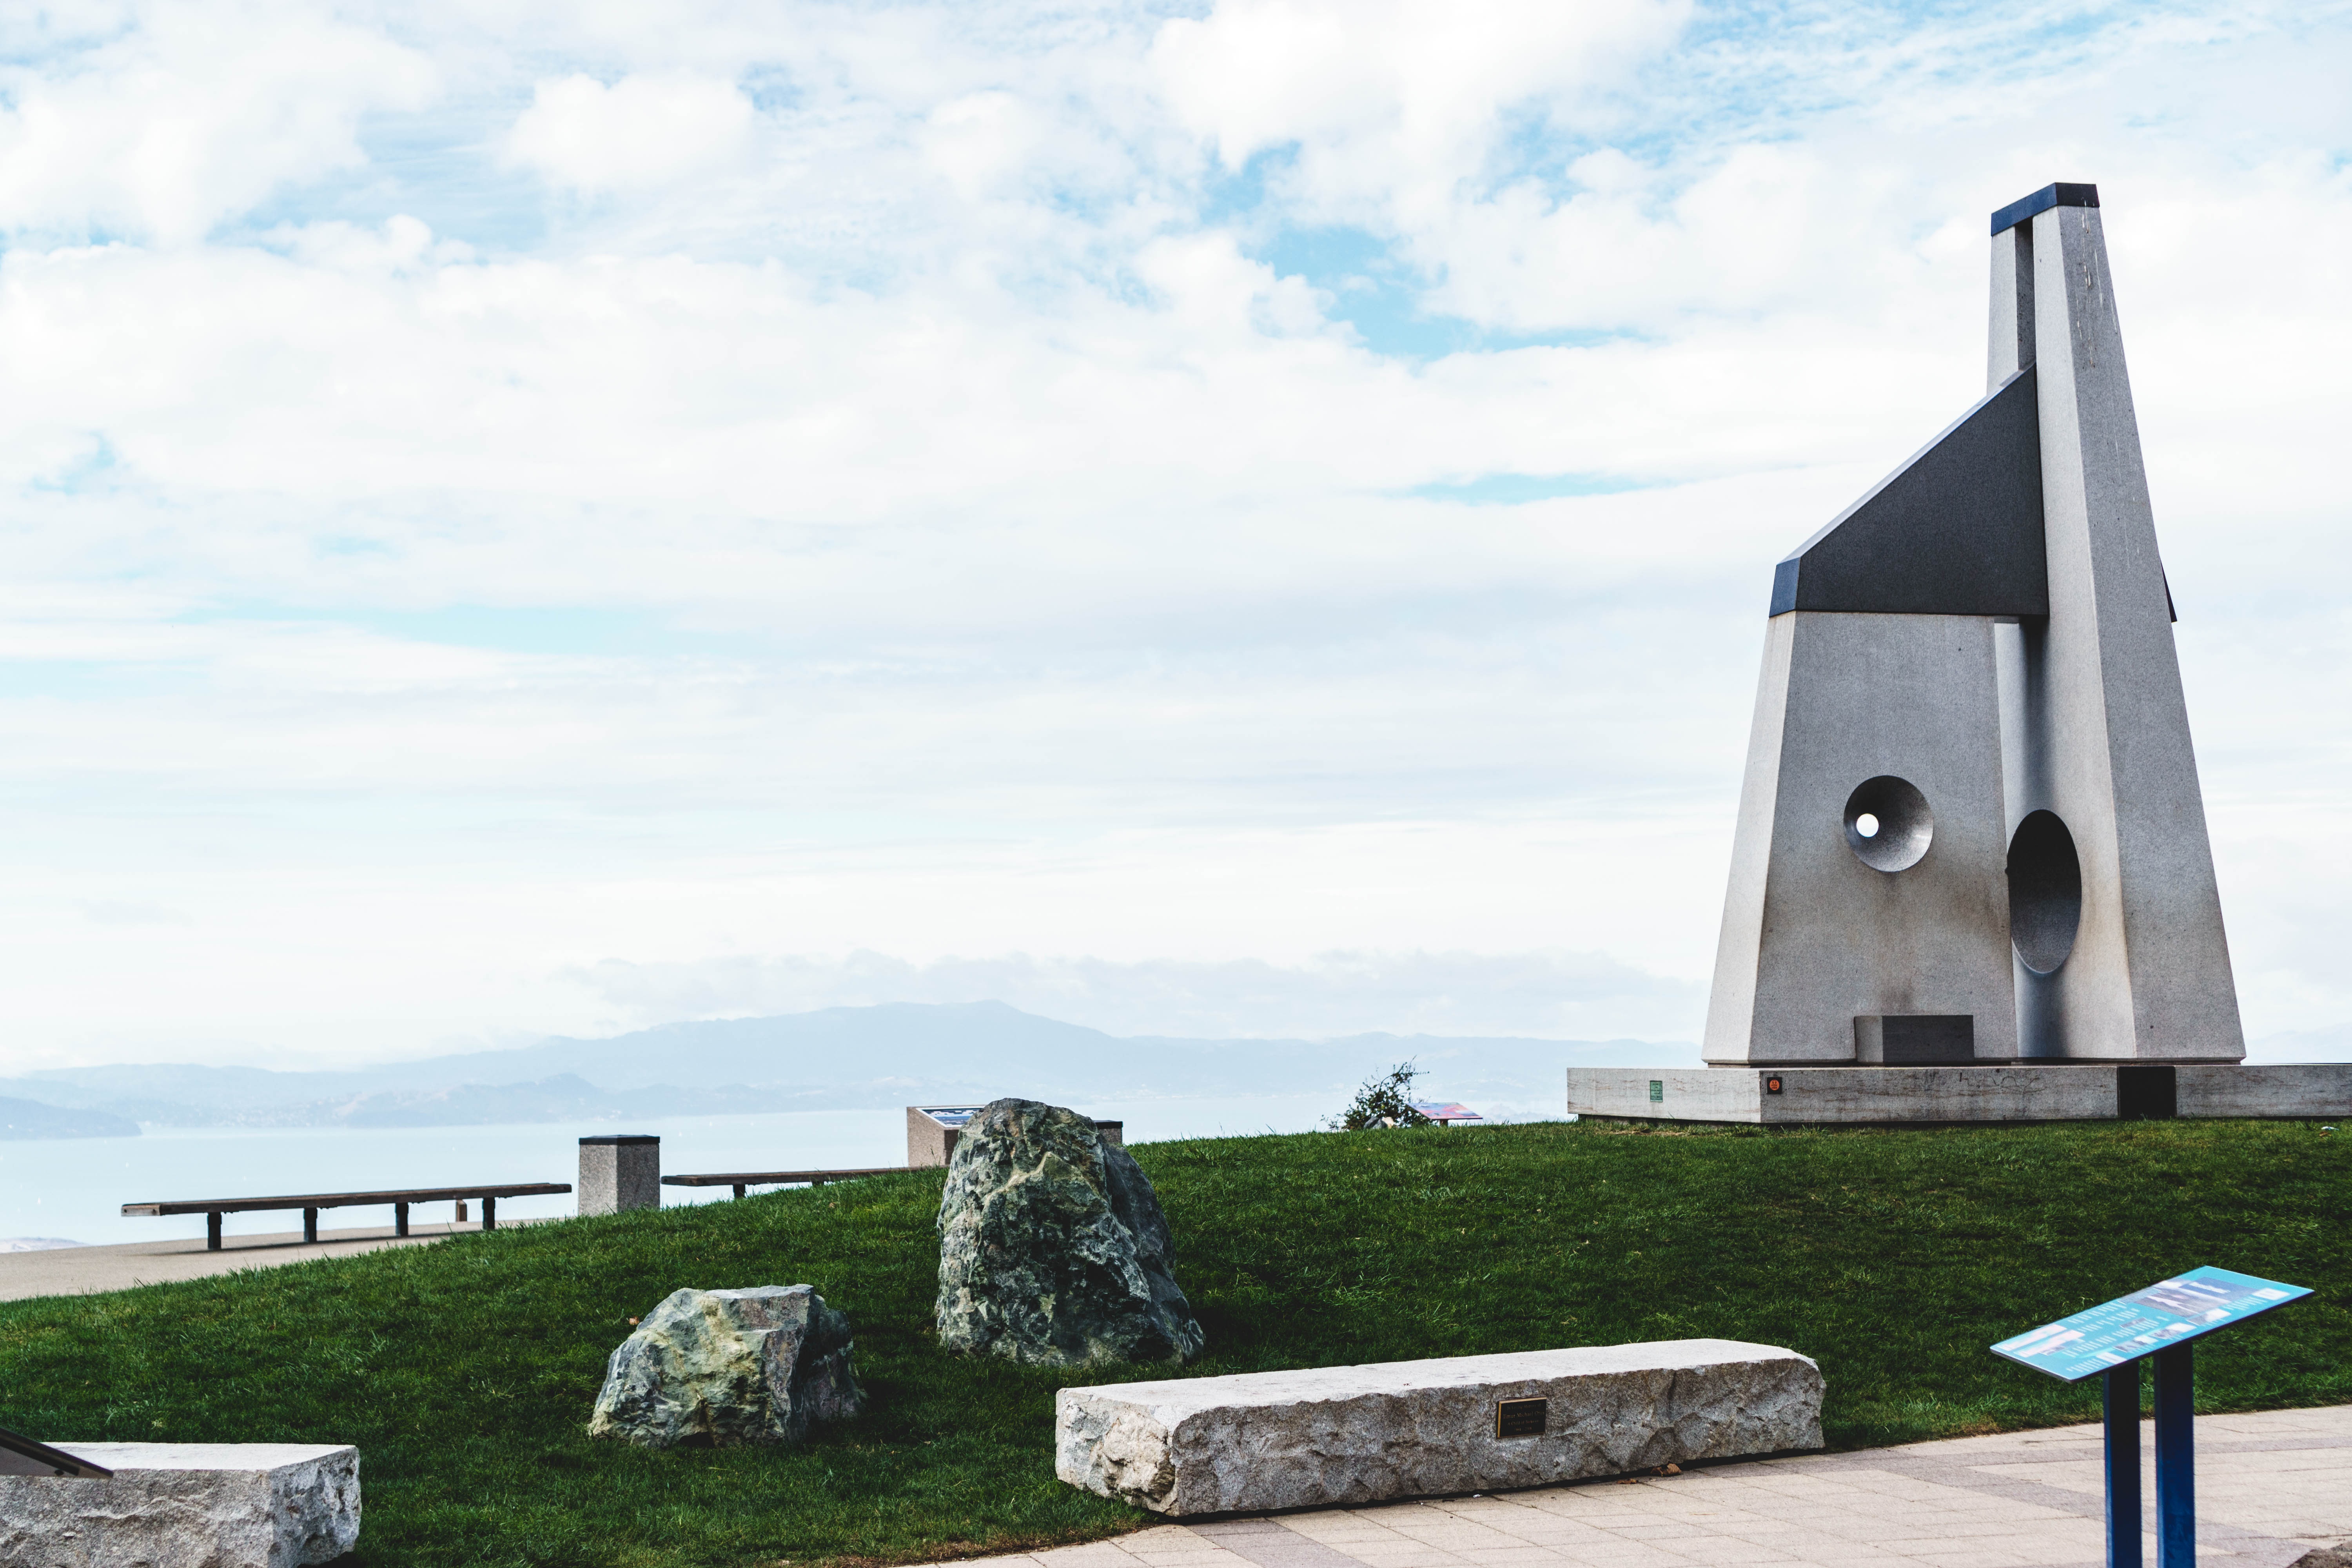
architecture, wind, building, monument, tower, landmark, chapel, california, memorial, university, berkeley, lawrence hall of science